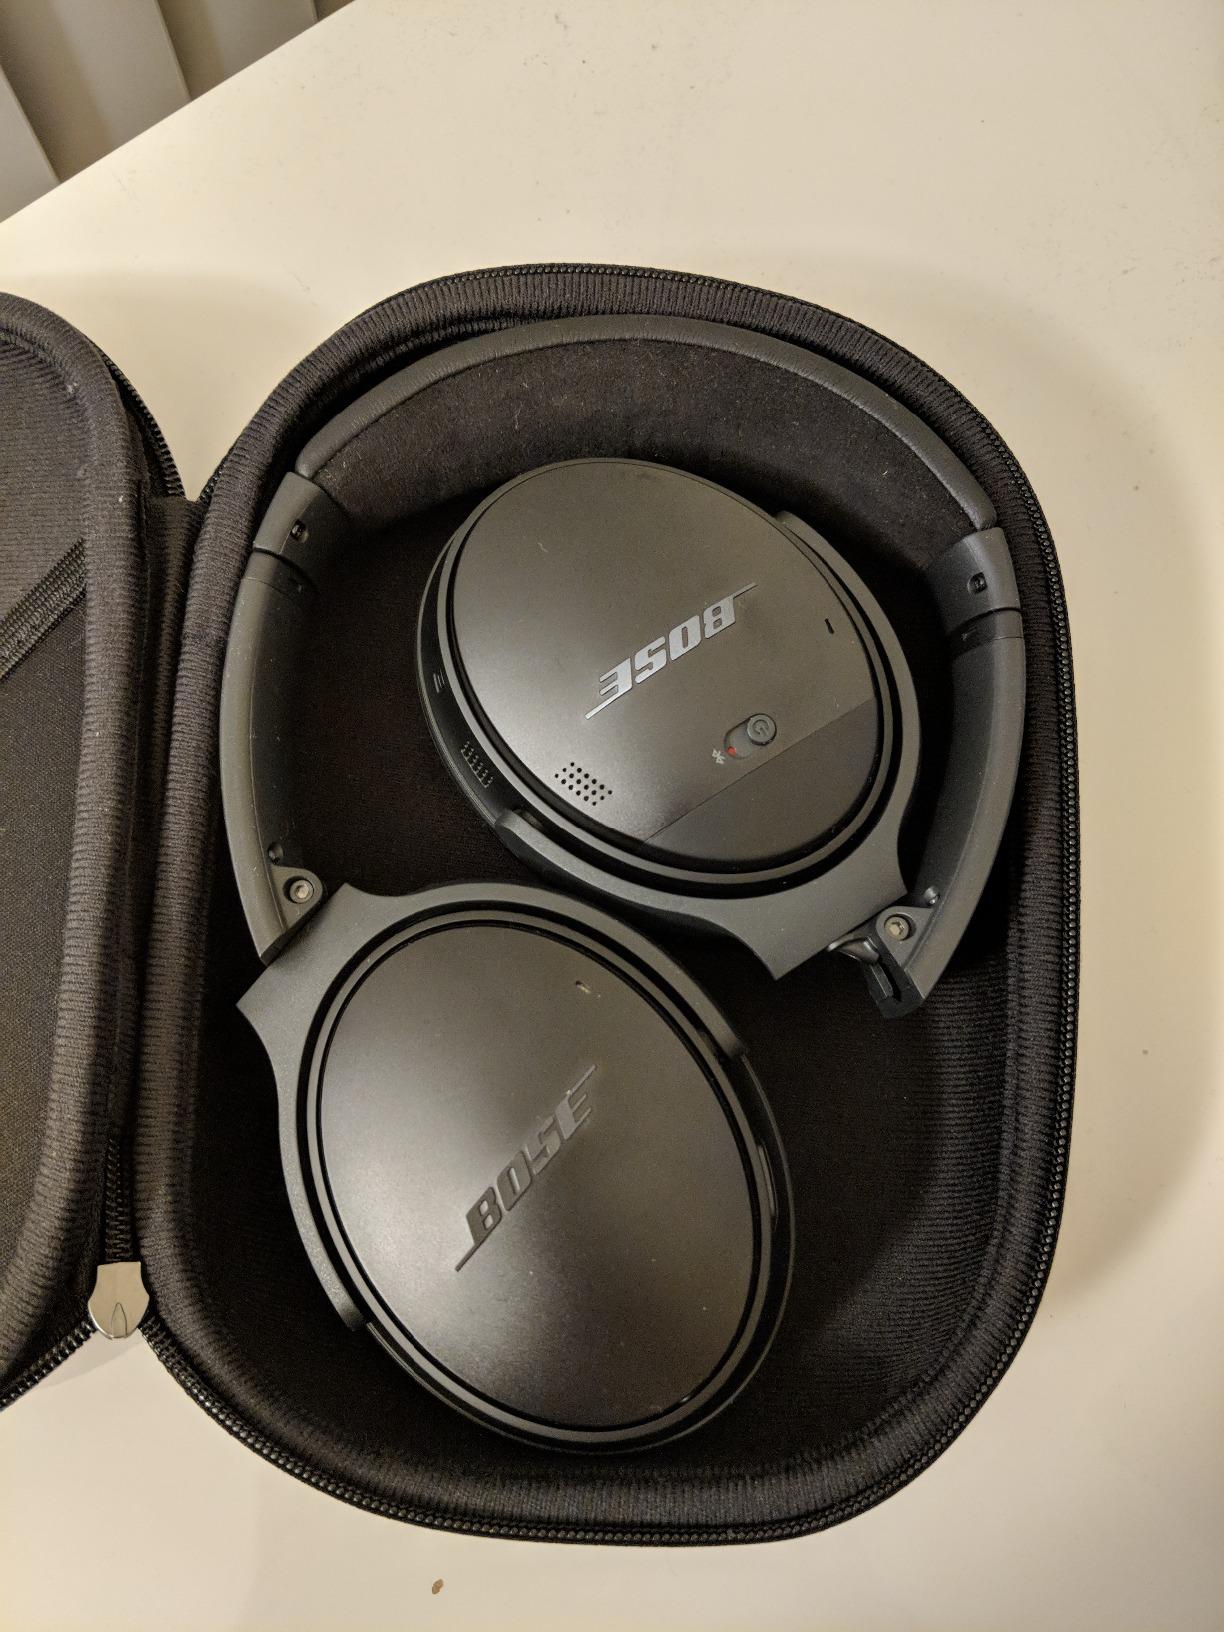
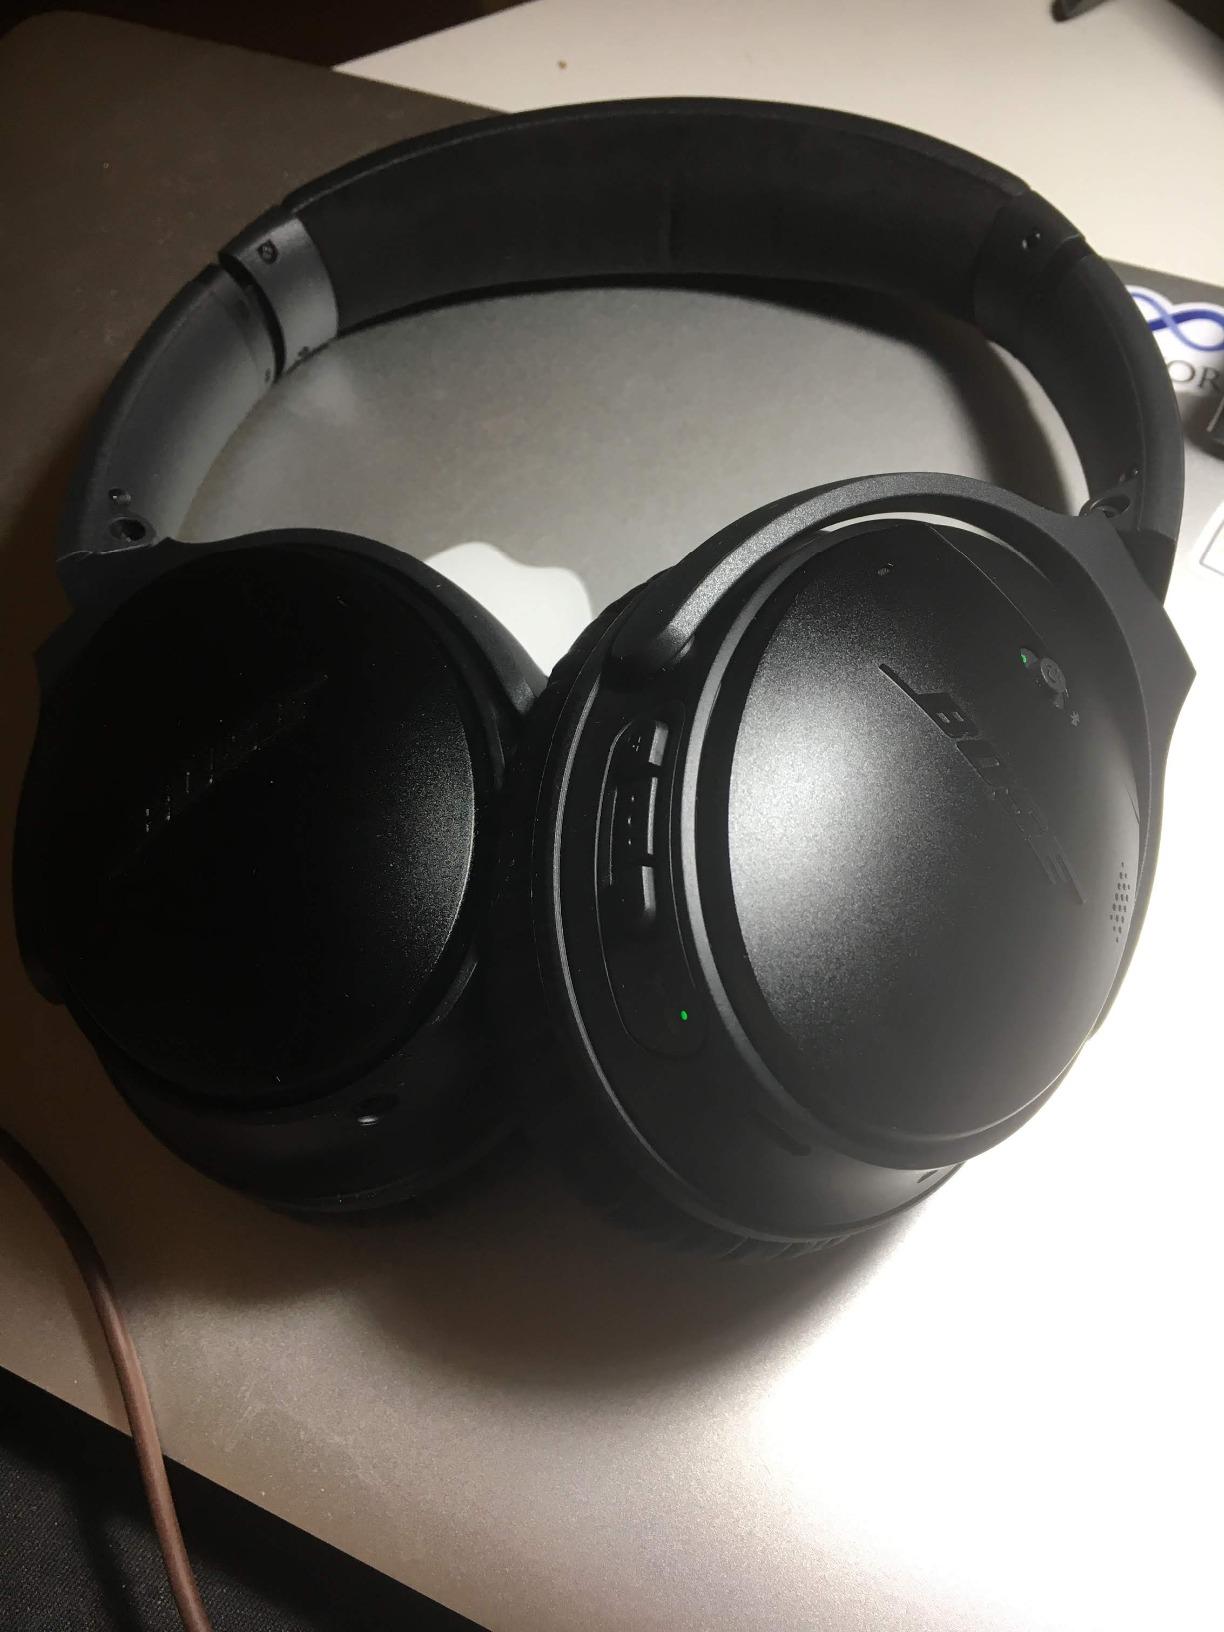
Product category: headphones
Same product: yes